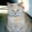
Label: cat